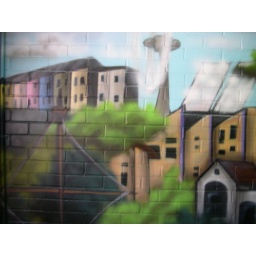
commission through the council in the stairwell of the trenchard street car park, taken june 2007